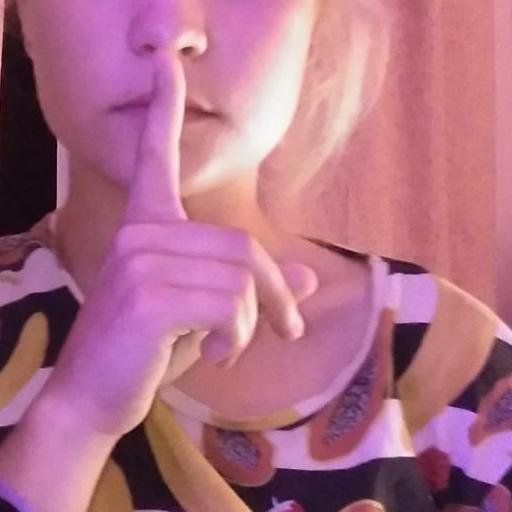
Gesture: mute